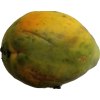
Label: papaya